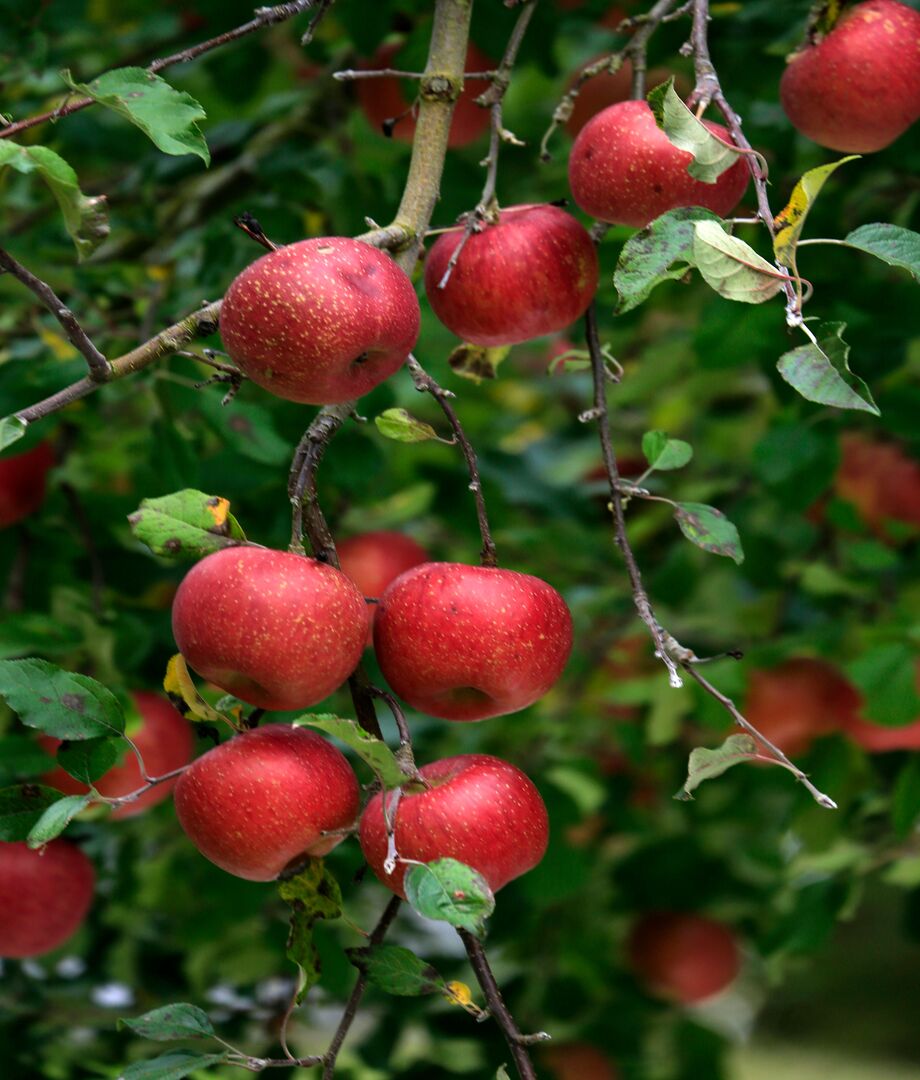
Label: apple